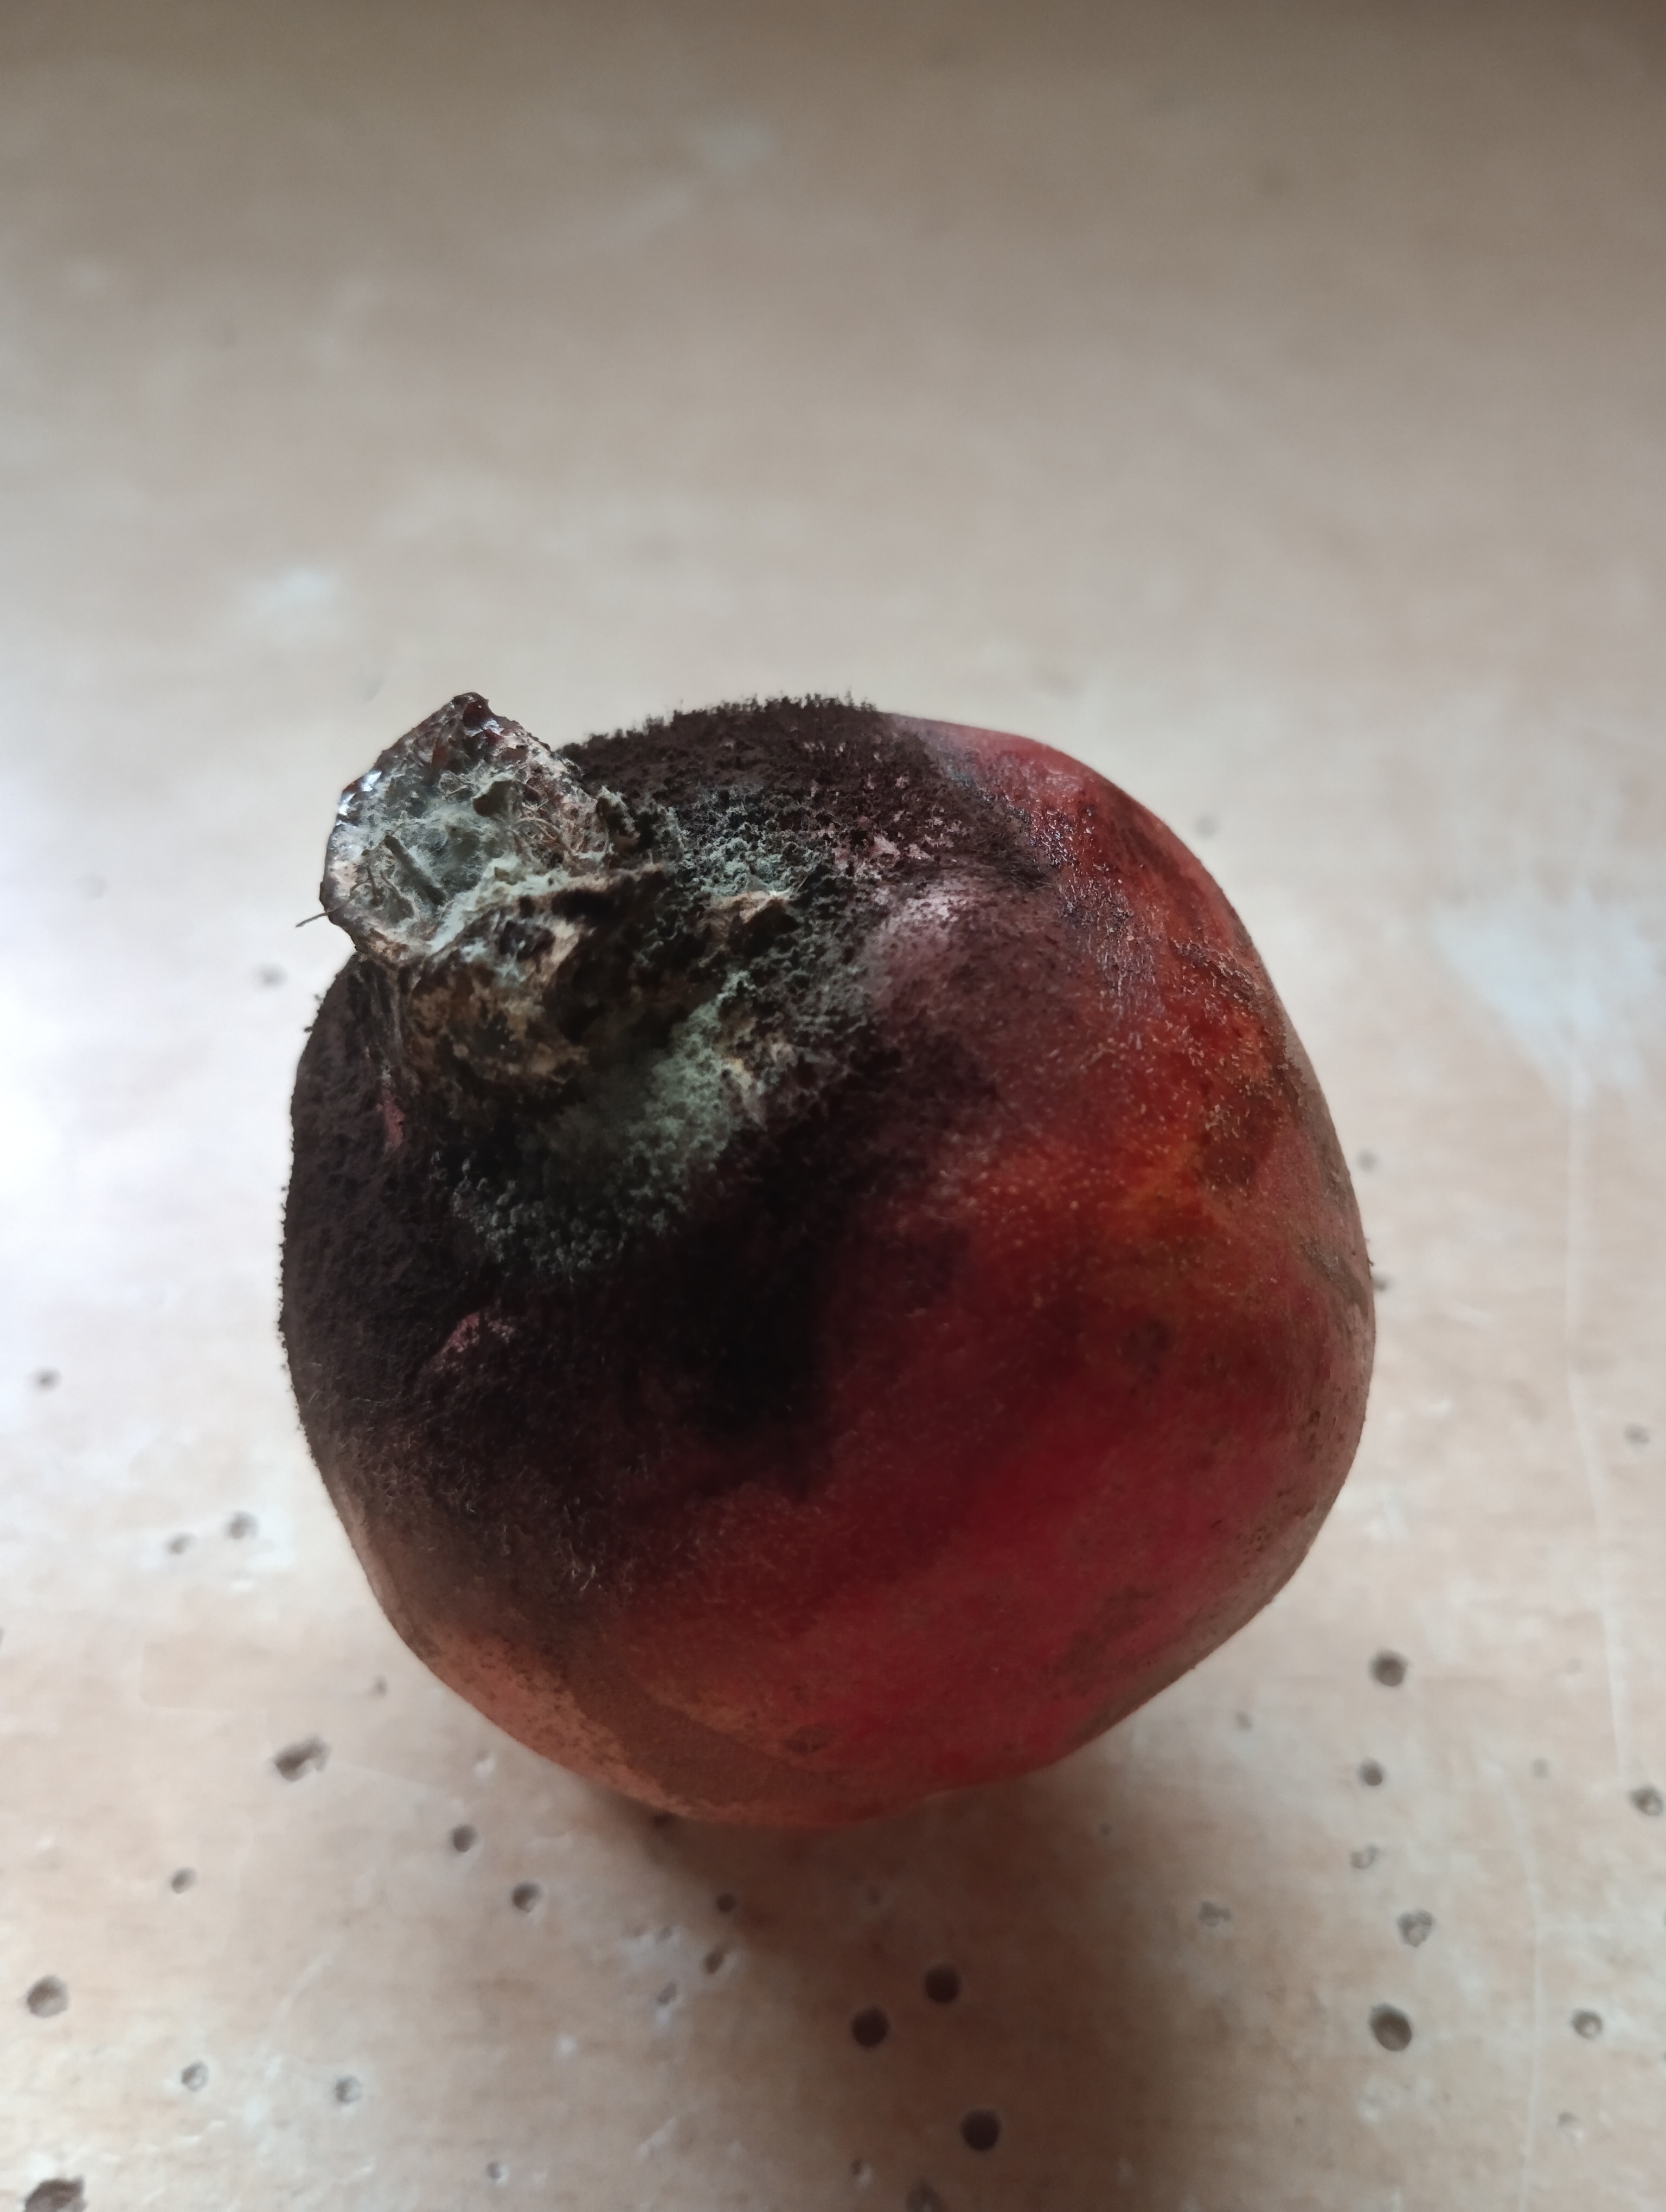
Label: Major Defect